Rodney Square

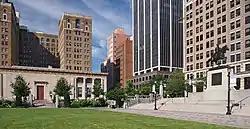
The northwest corner of Rodney Square

Rodney Square is the public square and historic district in downtown Wilmington, Delaware, United States, named after American Revolutionary leader Caesar Rodney. A large equestrian statue of Rodney by James E. Kelly formerly stood in the front of the square until it was removed in 2020. The square was created in the early 20th century by John Jacob Raskob, who worked for Pierre S. du Pont. The City Beautiful movement served as the inspiration for the effort.